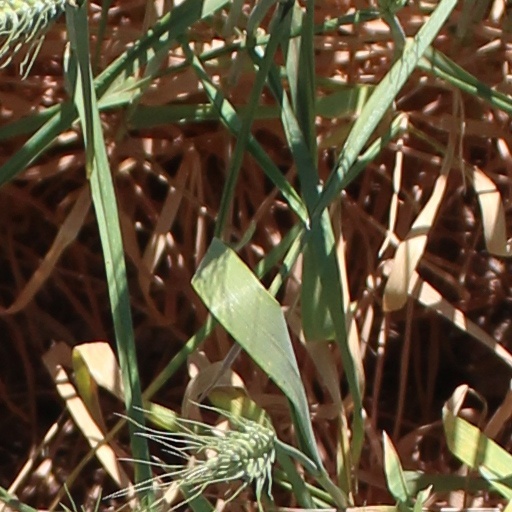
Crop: wheat